The Observer (Cape newspaper)

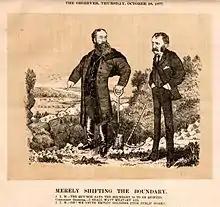
Observer cartoon attacking the Cape Town government (represented by John X. Merriman) for its reluctance to embark on imperial expansion. 1877.

It took an extreme pro-imperialist "jingoist" stance and strongly opposed the "Cape Liberal Tradition" that was centred on Cape Town and dominated Cape politics at the time. "The Observer", together with the "Grahamstown Journal" of Robert Godlonton, championed the reactionary 1820 Settler lobby in pushing for expansionist policies against the neighbouring Xhosa people. It called for restrictions on the multi-racial Cape Qualified Franchise and for the establishment of an independent "Eastern Cape Colony" separate from the Cape Colony.